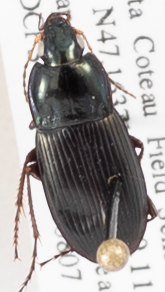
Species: Poecilus lucublandus
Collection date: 2018-08-07
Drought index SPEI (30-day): -0.32
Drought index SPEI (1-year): -0.17
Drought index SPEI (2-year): -0.46